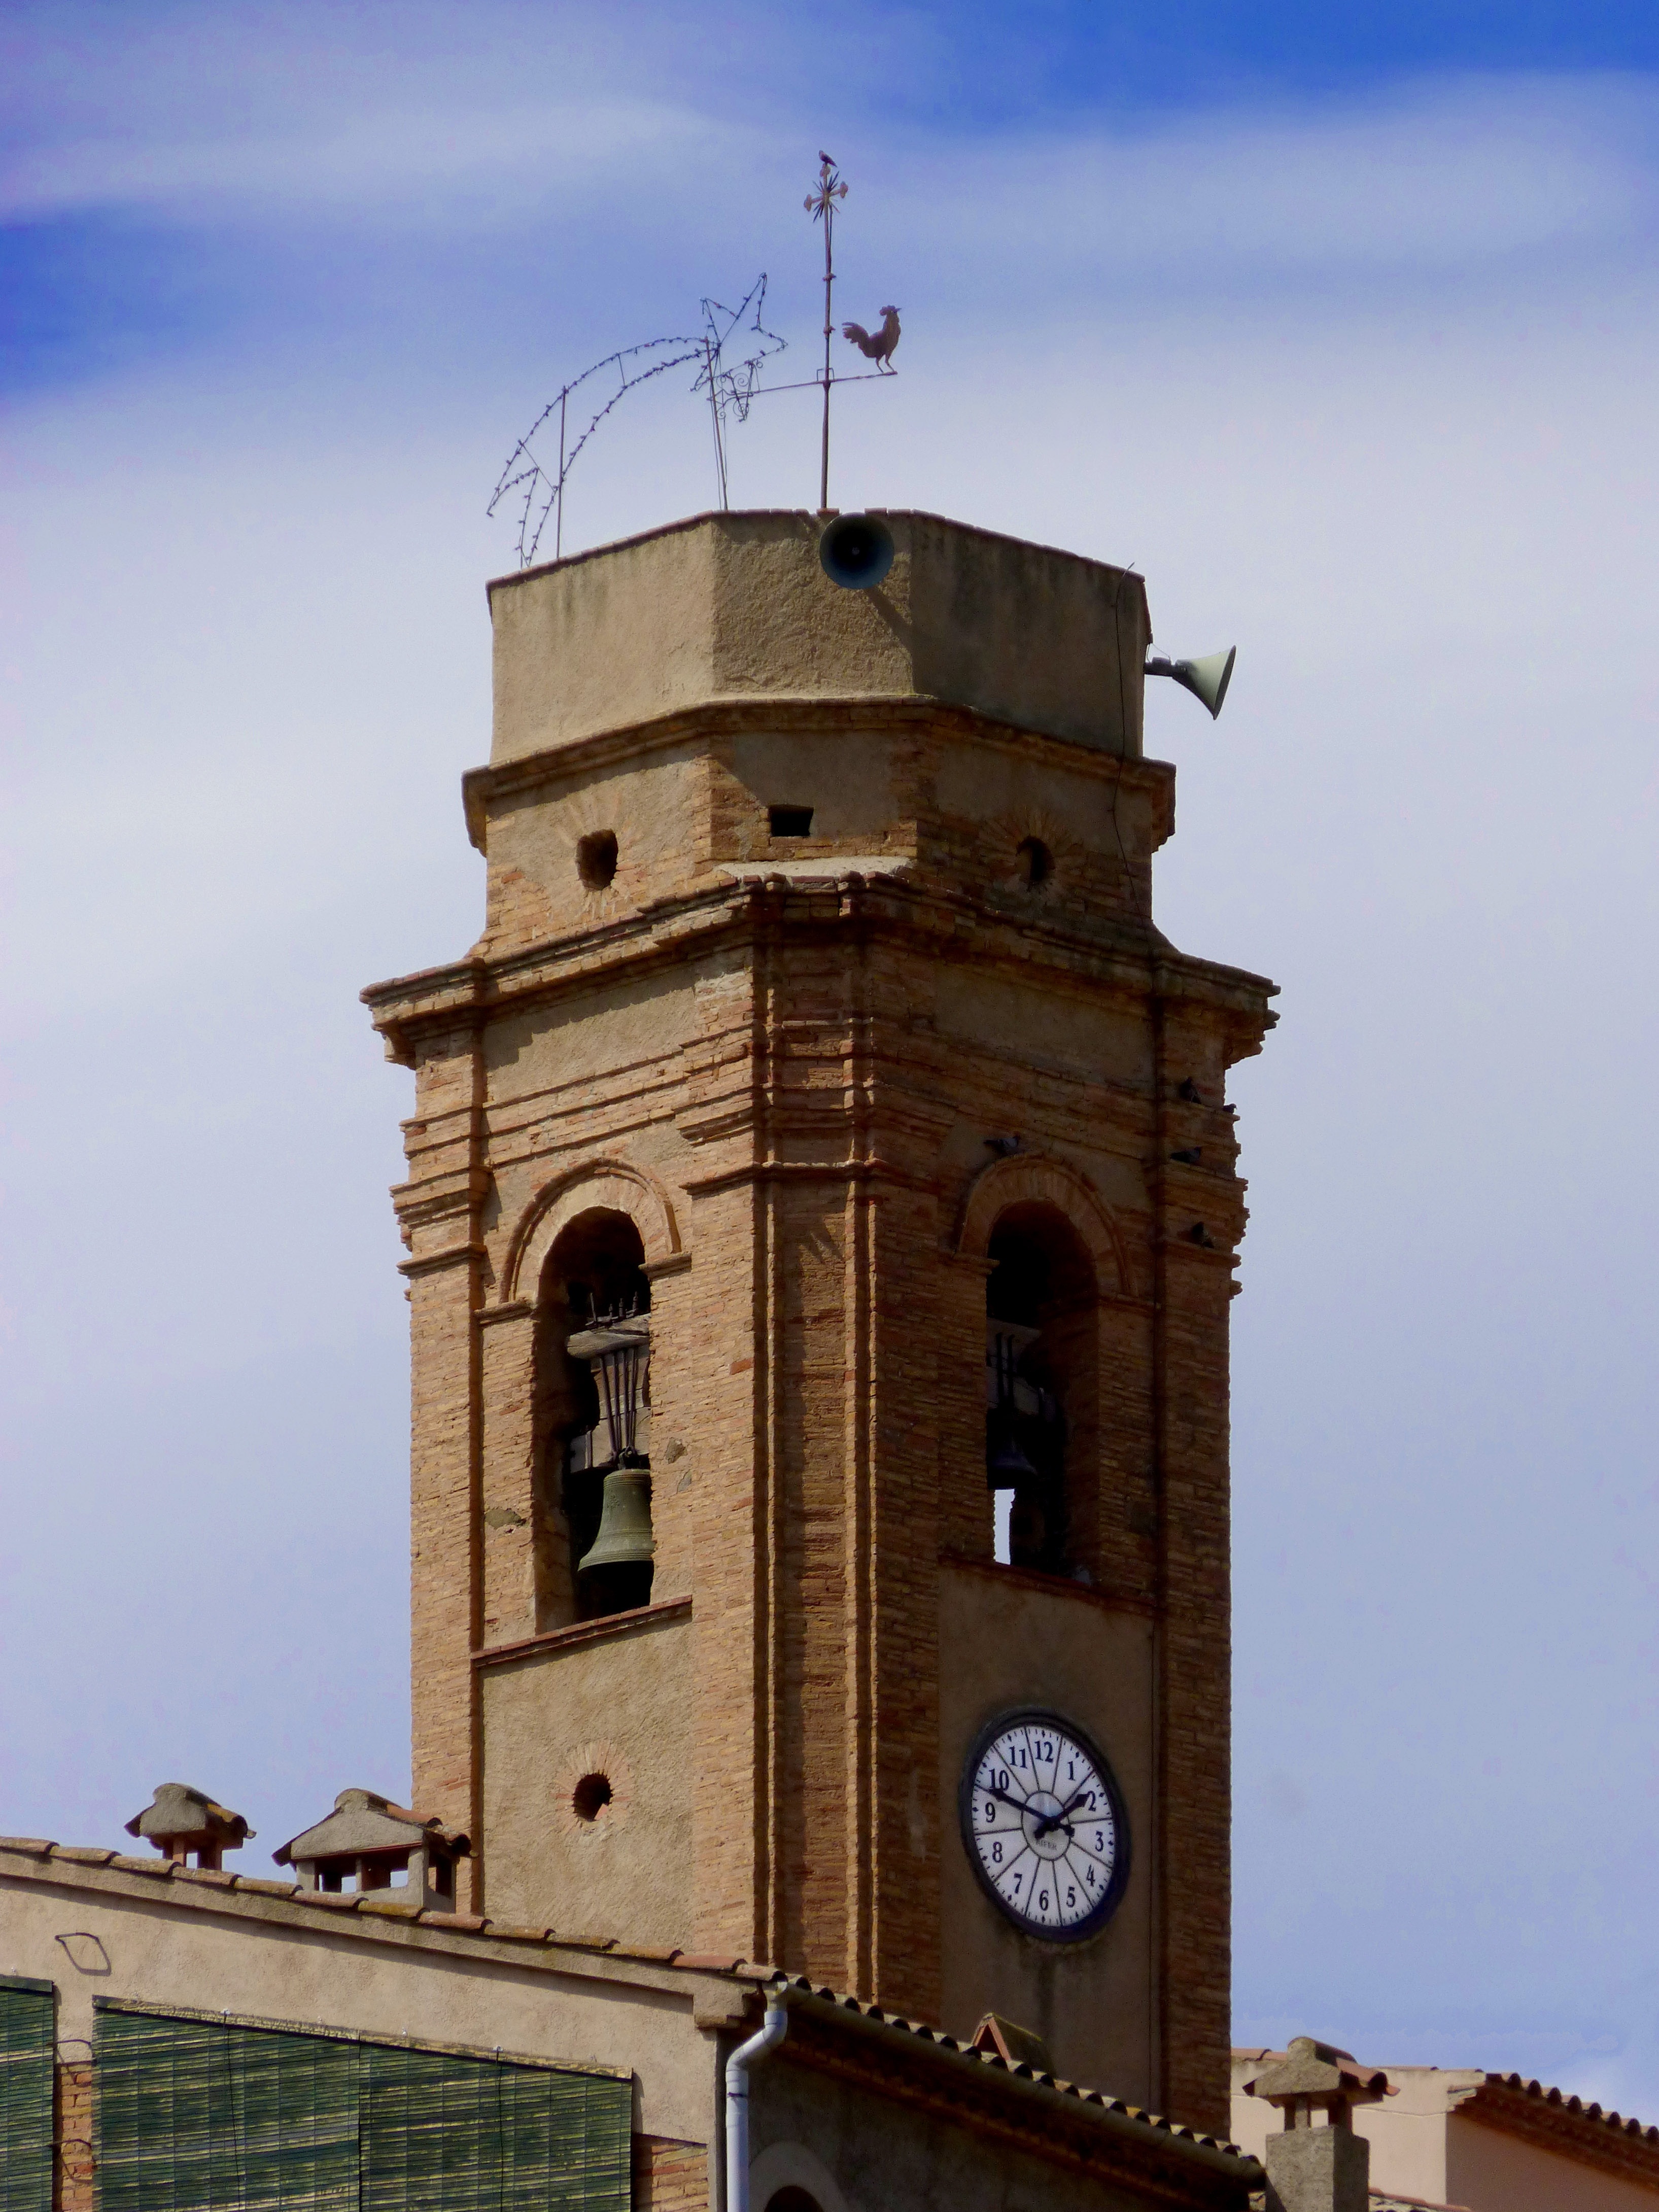
hour, city, tower, landmark, church, clock tower, bell tower, steeple, historical, priorat, city hall, the clock tower, control tower